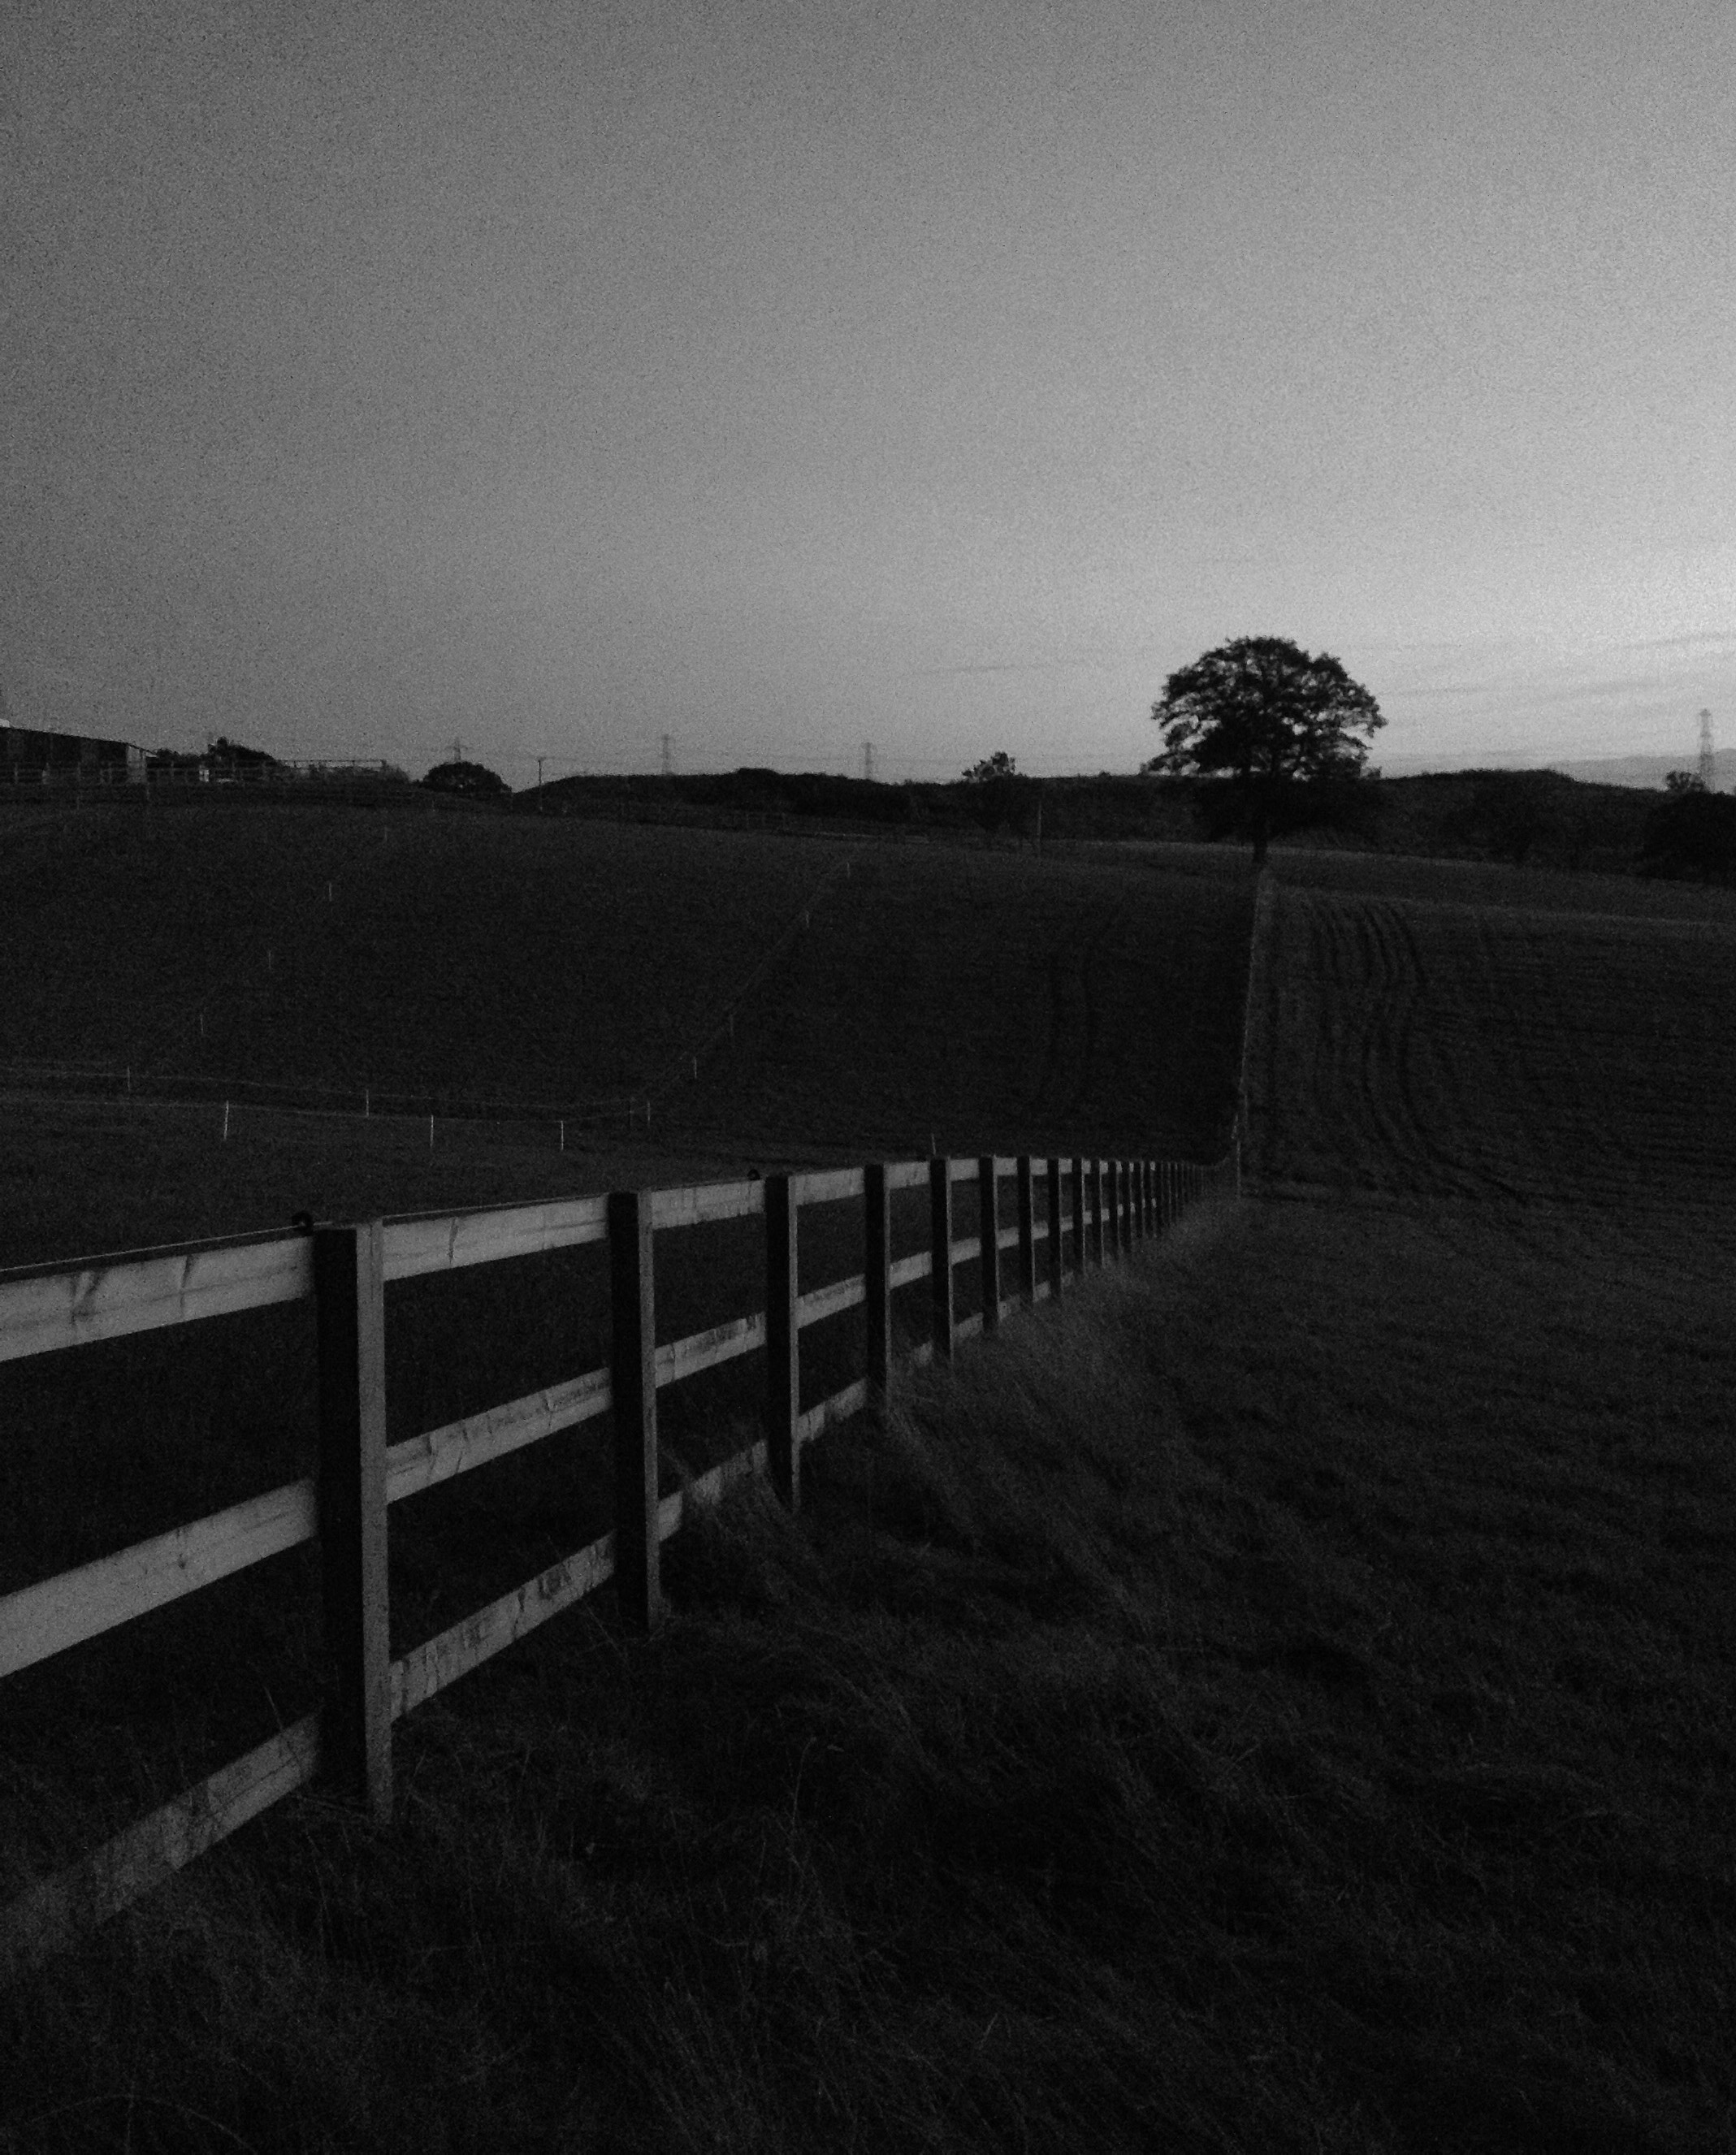
tree, horizon, light, fence, cloud, black and white, sky, wood, white, field, night, sunlight, morning, dawn, dusk, evening, shadow, darkness, black, monochrome, blackwhite, shape, rural area, monochrome photography, atmospheric phenomenon